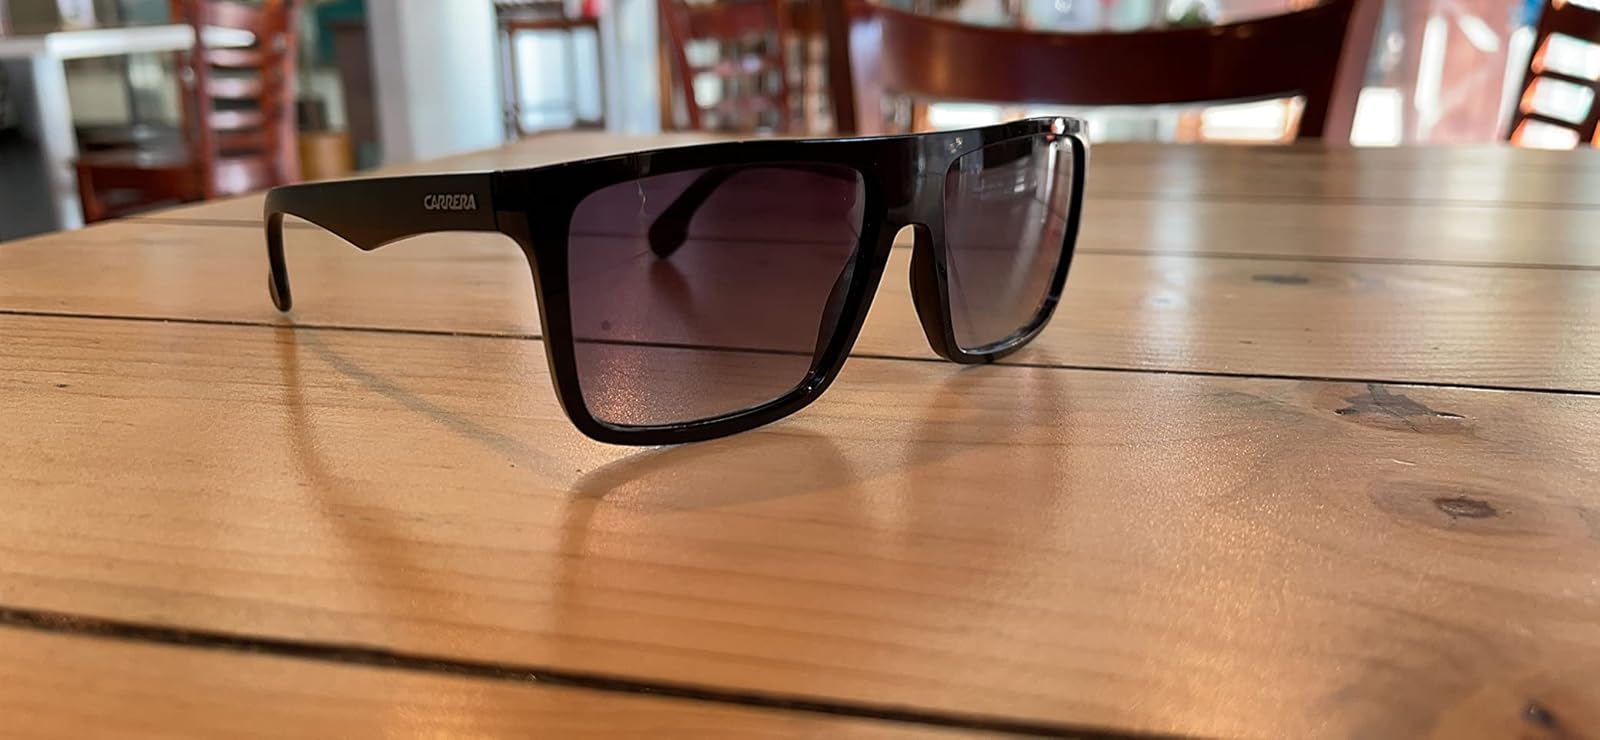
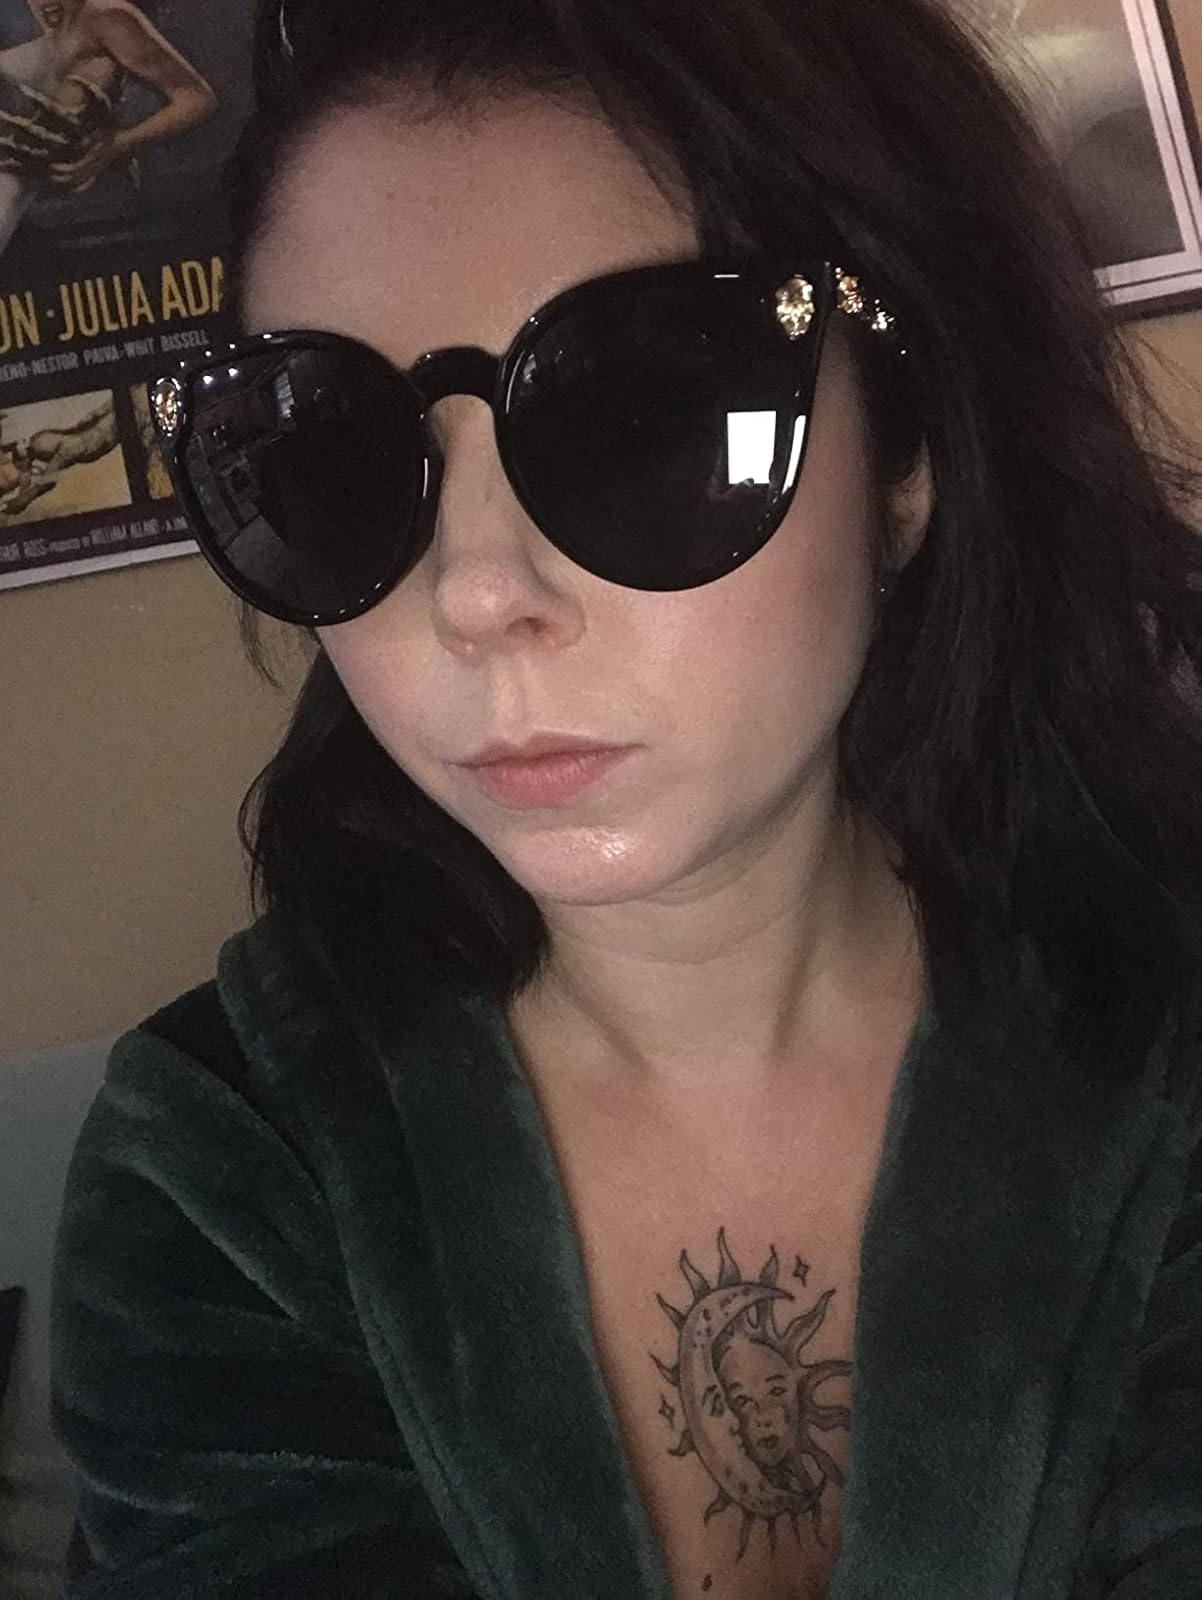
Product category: accessories_sunglasses
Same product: no